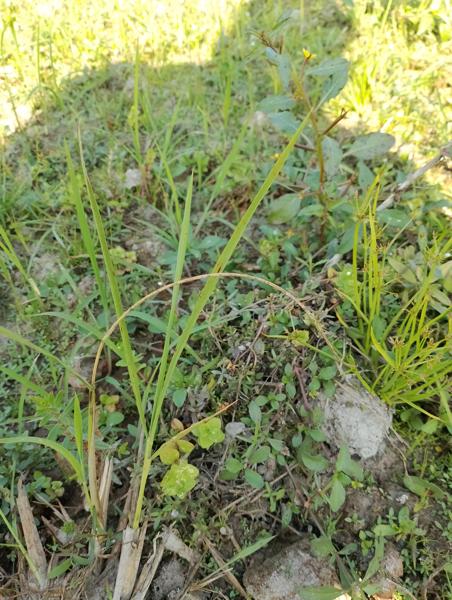
Weed species: Panicum repens